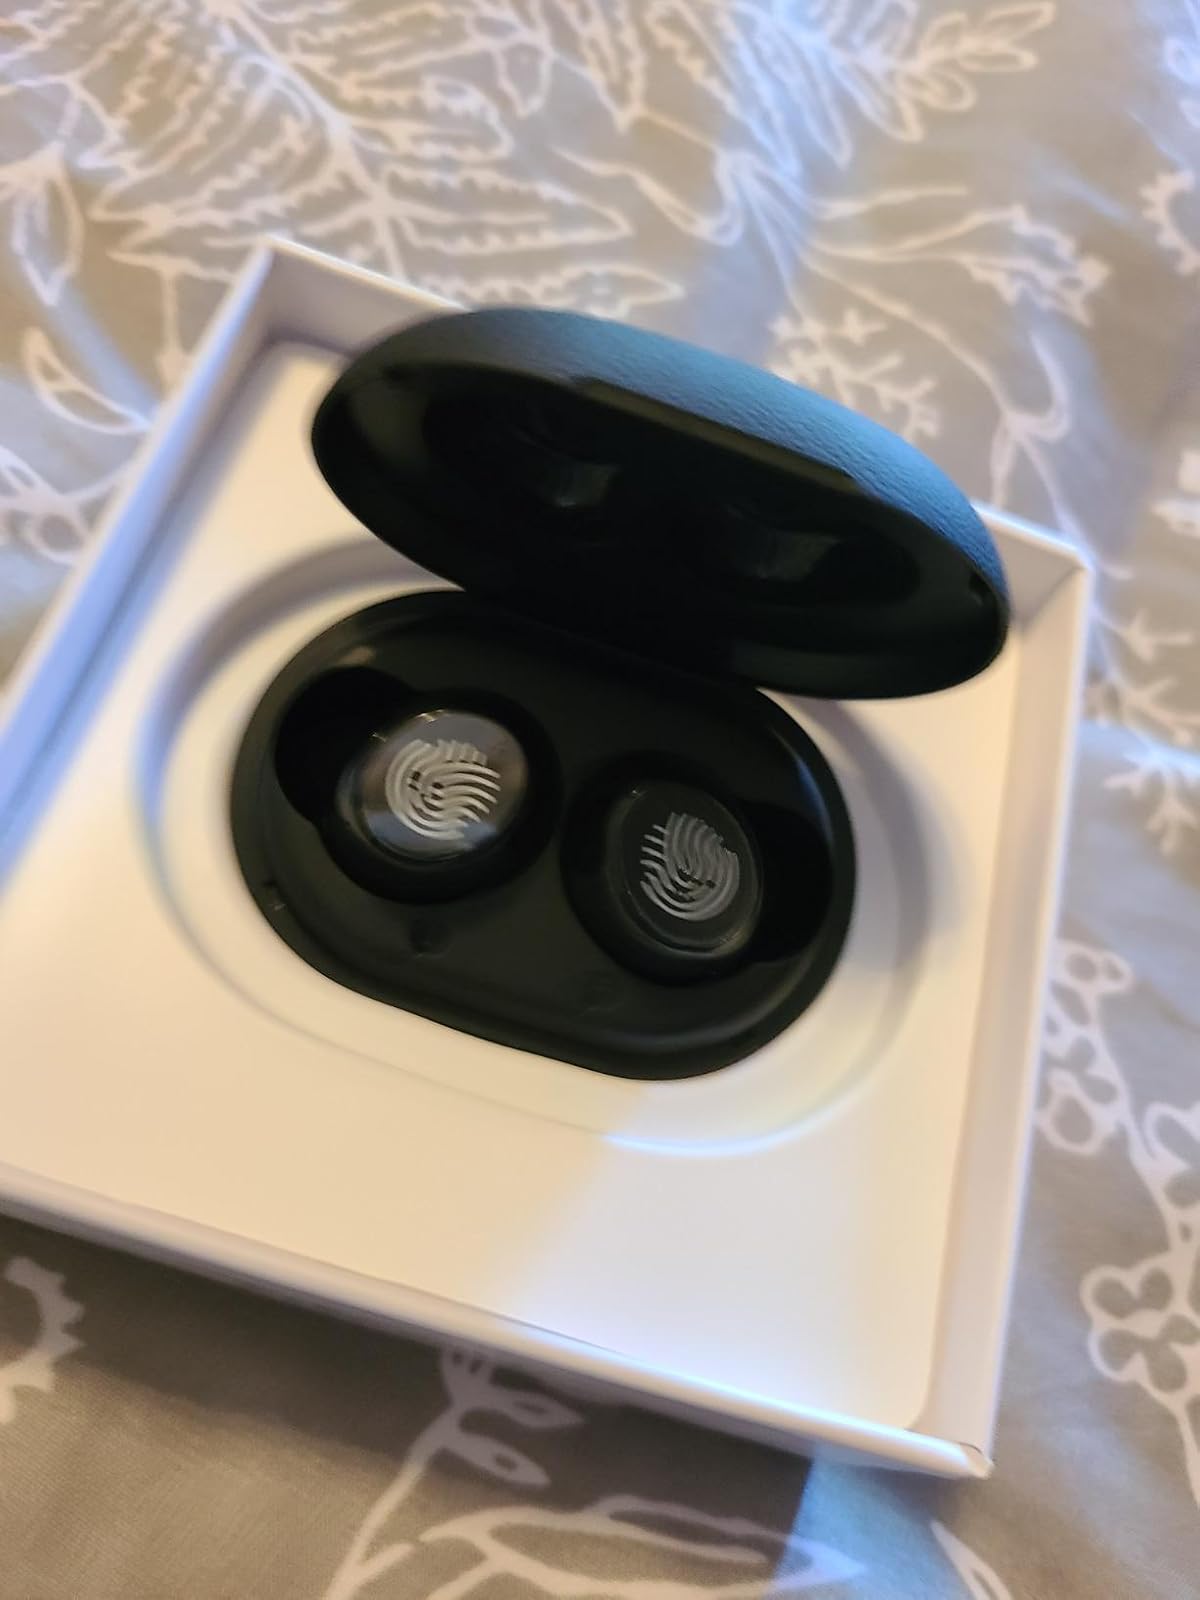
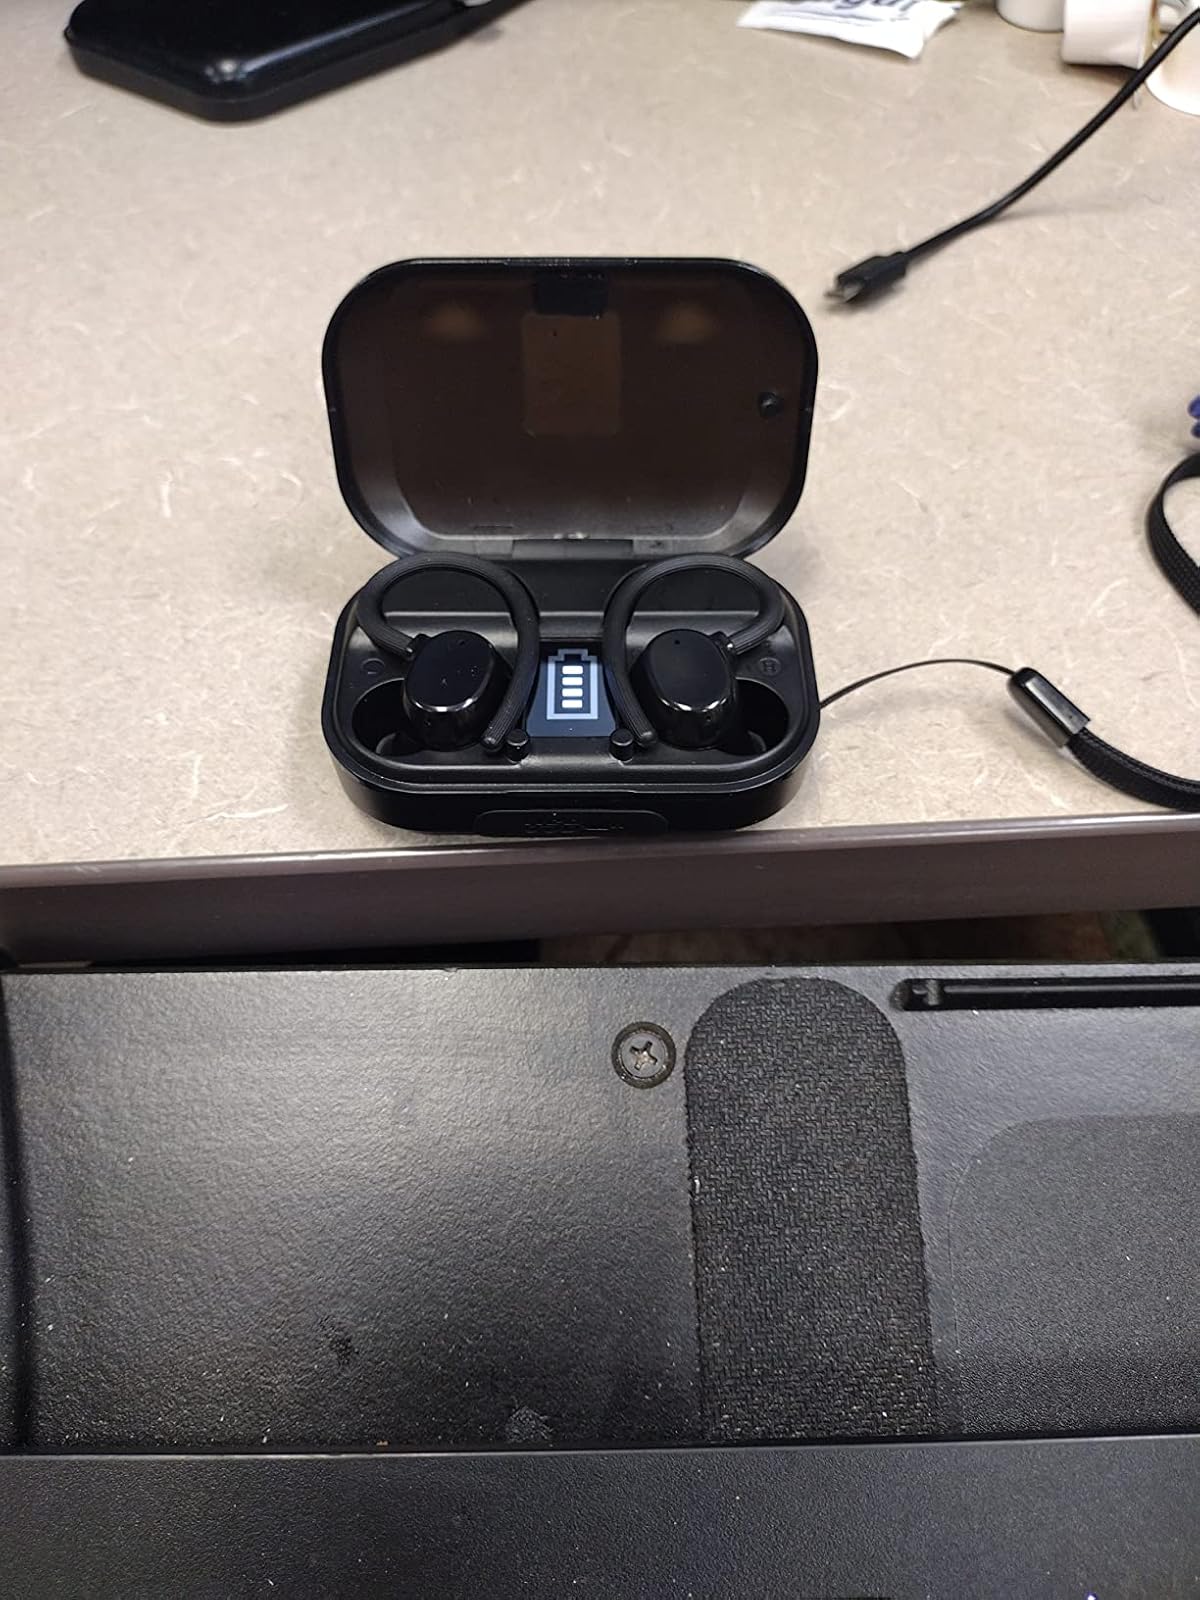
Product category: earbuds
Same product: no